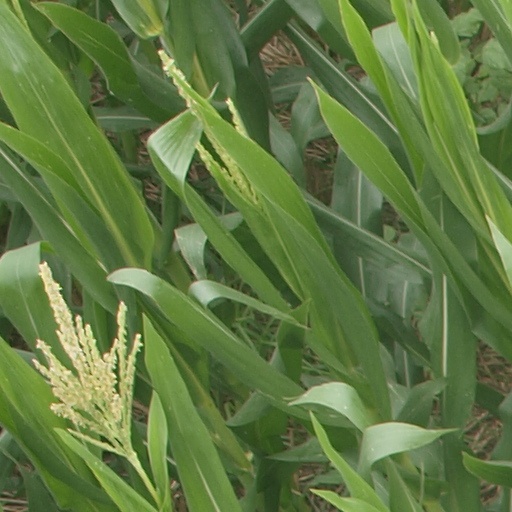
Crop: maize; corn